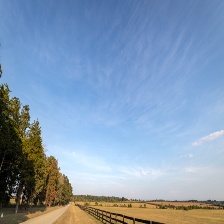
Cloud type: Cirrostratus